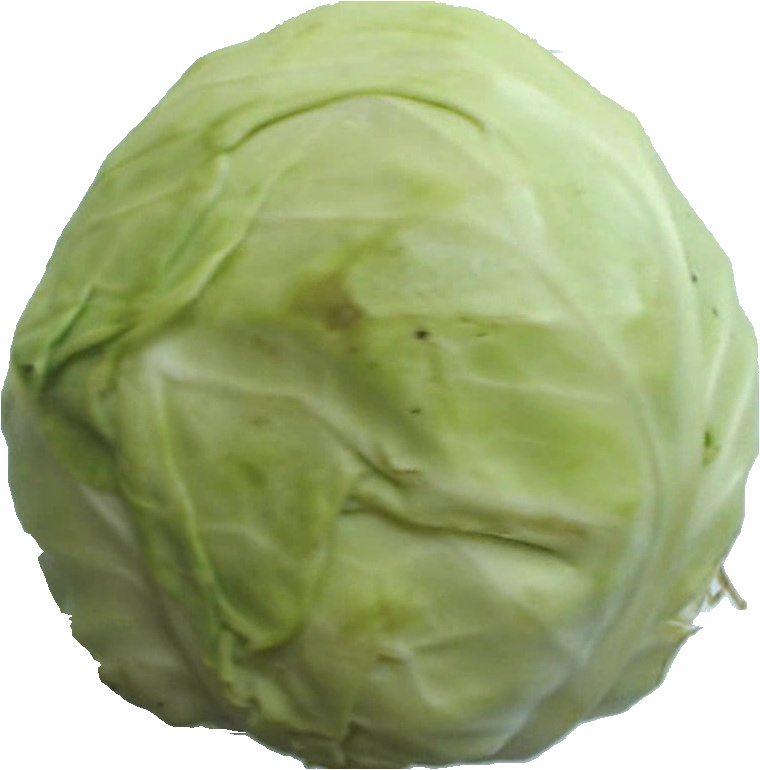
Label: cabbage_white_1